Shane Greene

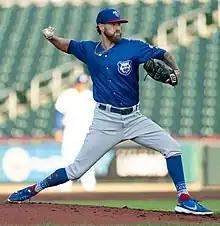
Greene with the Iowa Cubs in 2023

Shane Greene (born November 17, 1988) is an American professional baseball pitcher who is a free agent. He has previously played in Major League Baseball (MLB) for the New York Yankees, Detroit Tigers, Atlanta Braves, Los Angeles Dodgers, and Chicago Cubs. The Yankees selected Greene in the 15th round of the 2009 MLB draft. After Greene made his MLB debut with the Yankees in 2014, he was traded to the Tigers before the 2015 season. Greene was an All-Star in 2019.